Willem Bilderdijk

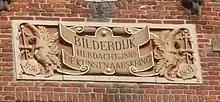
Gable stone in top of facade to Grote Markt 11, the house Bilderdijk lived in when he died on the Grote Markt, Haarlem

According to Godfried Bomans, who named a club after his pseudonym "Teisterbant", the bed Bilderdijk died in was kept until 1950 as a curiosity for people to look at. A commemorative gable stone was placed on the top gable of his old house in 1885, and a commemorative stone is also in the St. Bavochurch.